Tang dynasty tomb figures

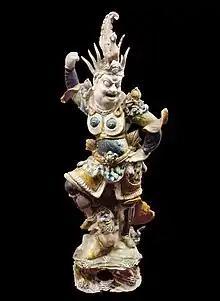
Lokapala guardian figure

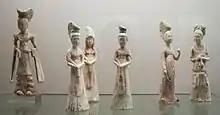
Group of fashionably-dressed female attendants

Tang dynasty tomb figures are pottery figures of people and animals made in the Tang dynasty of China (618–906) as grave goods to be placed in tombs. There was a belief that the figures represented would become available for the service of the deceased in the afterlife. The figures are made of moulded earthenware with colour generally being added, though often not over the whole figure, or in naturalistic places. Where the colouring was in paint it has often not survived, but in many cases it was in "sancai" ("three-colour") ceramic glaze, which has generally lasted well.